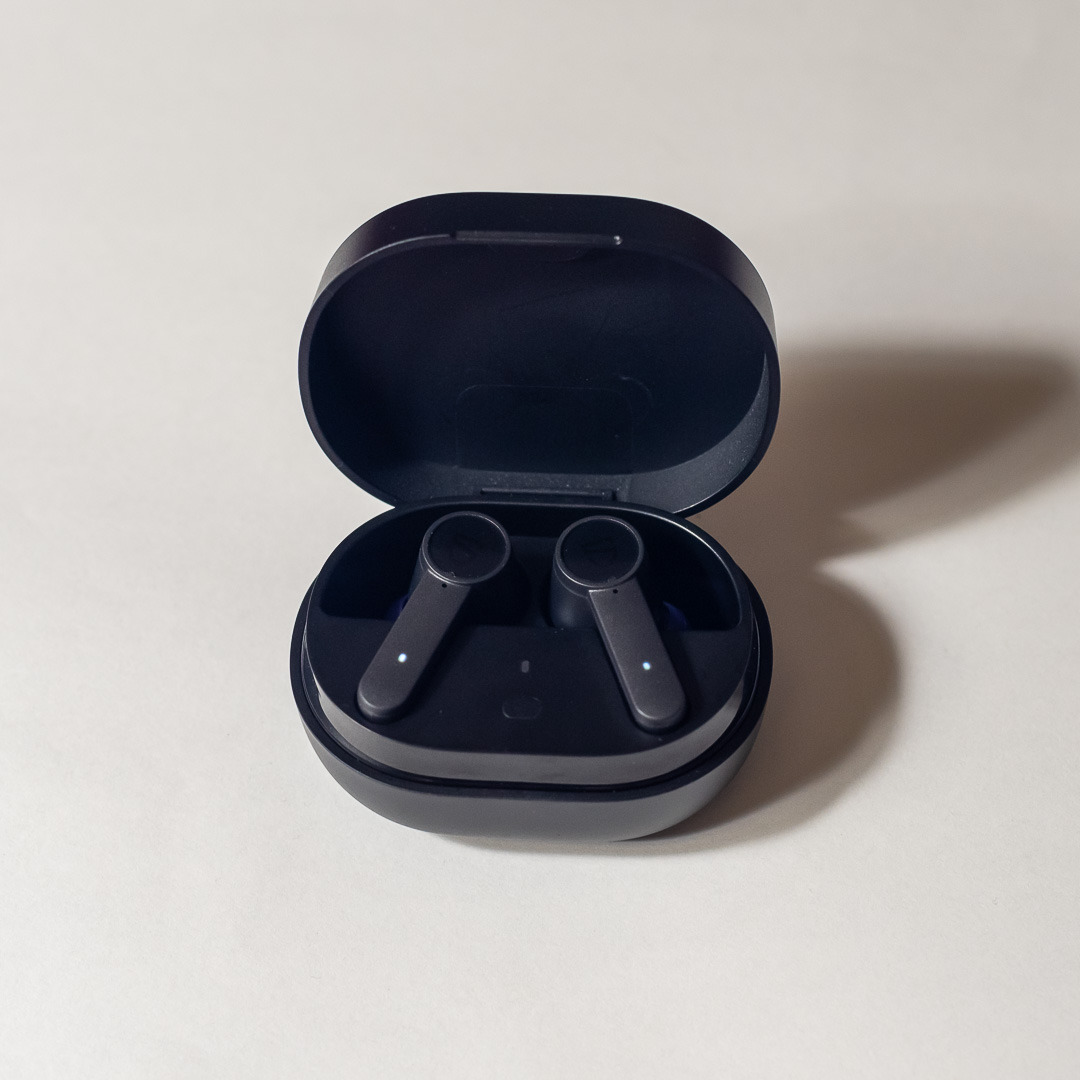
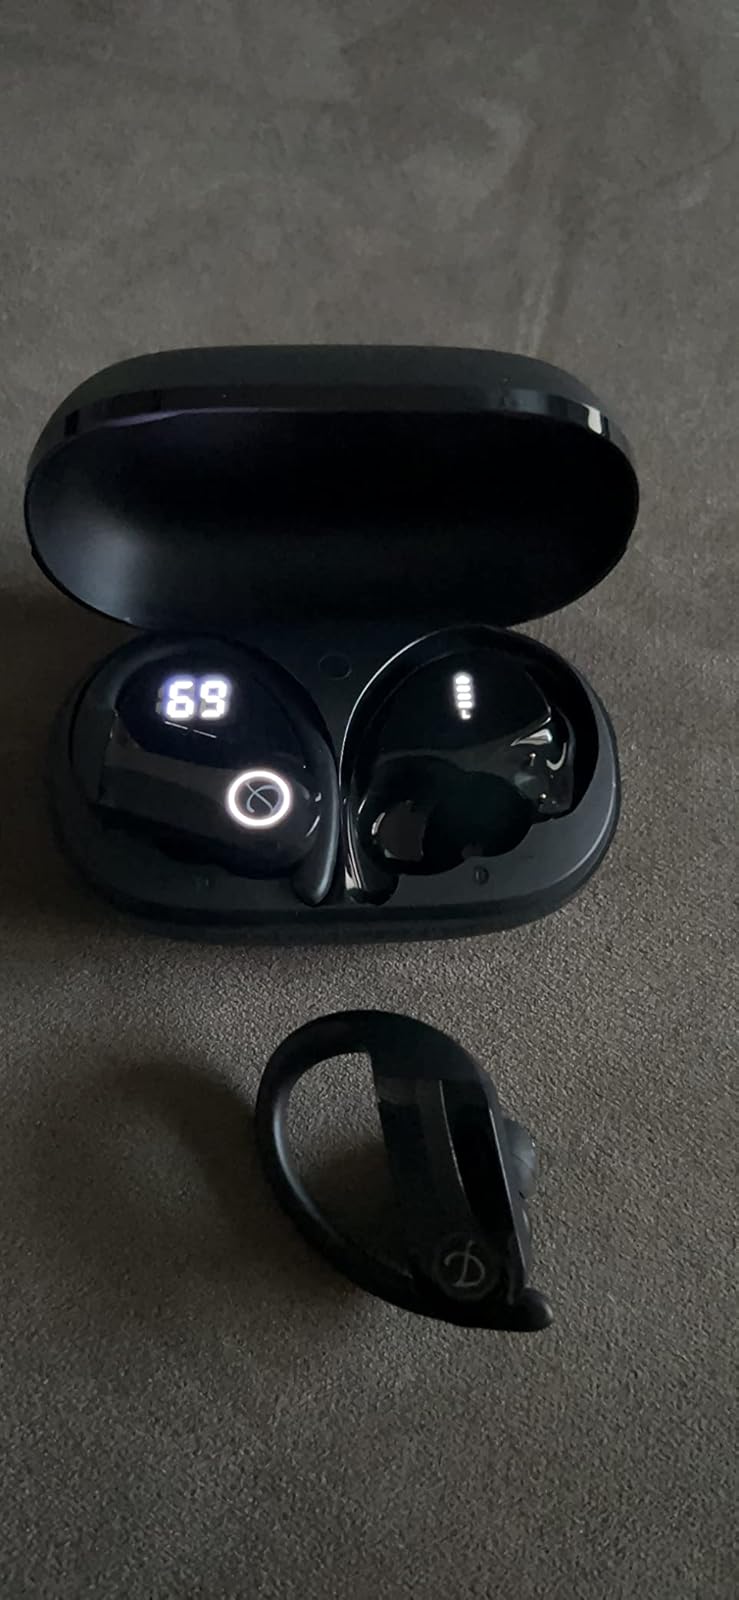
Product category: earbuds
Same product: no